Question: Please indicate a possible affordance area of the frisbee that can be used for holding
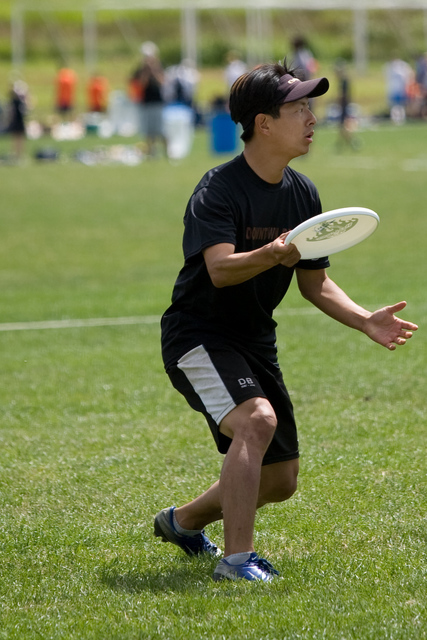
Answer: [278.851, 196.99, 386.124, 271.536]